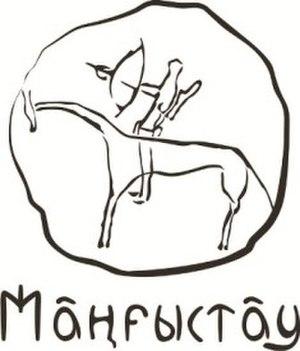
L'oblys de Manguistaou est une région administrative du Kazakhstan.